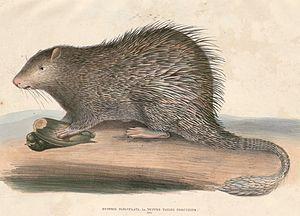
Trichys fasciculata est une espèce de porc-épic vivant au Brunei, en Indonésie et en Malaisie.